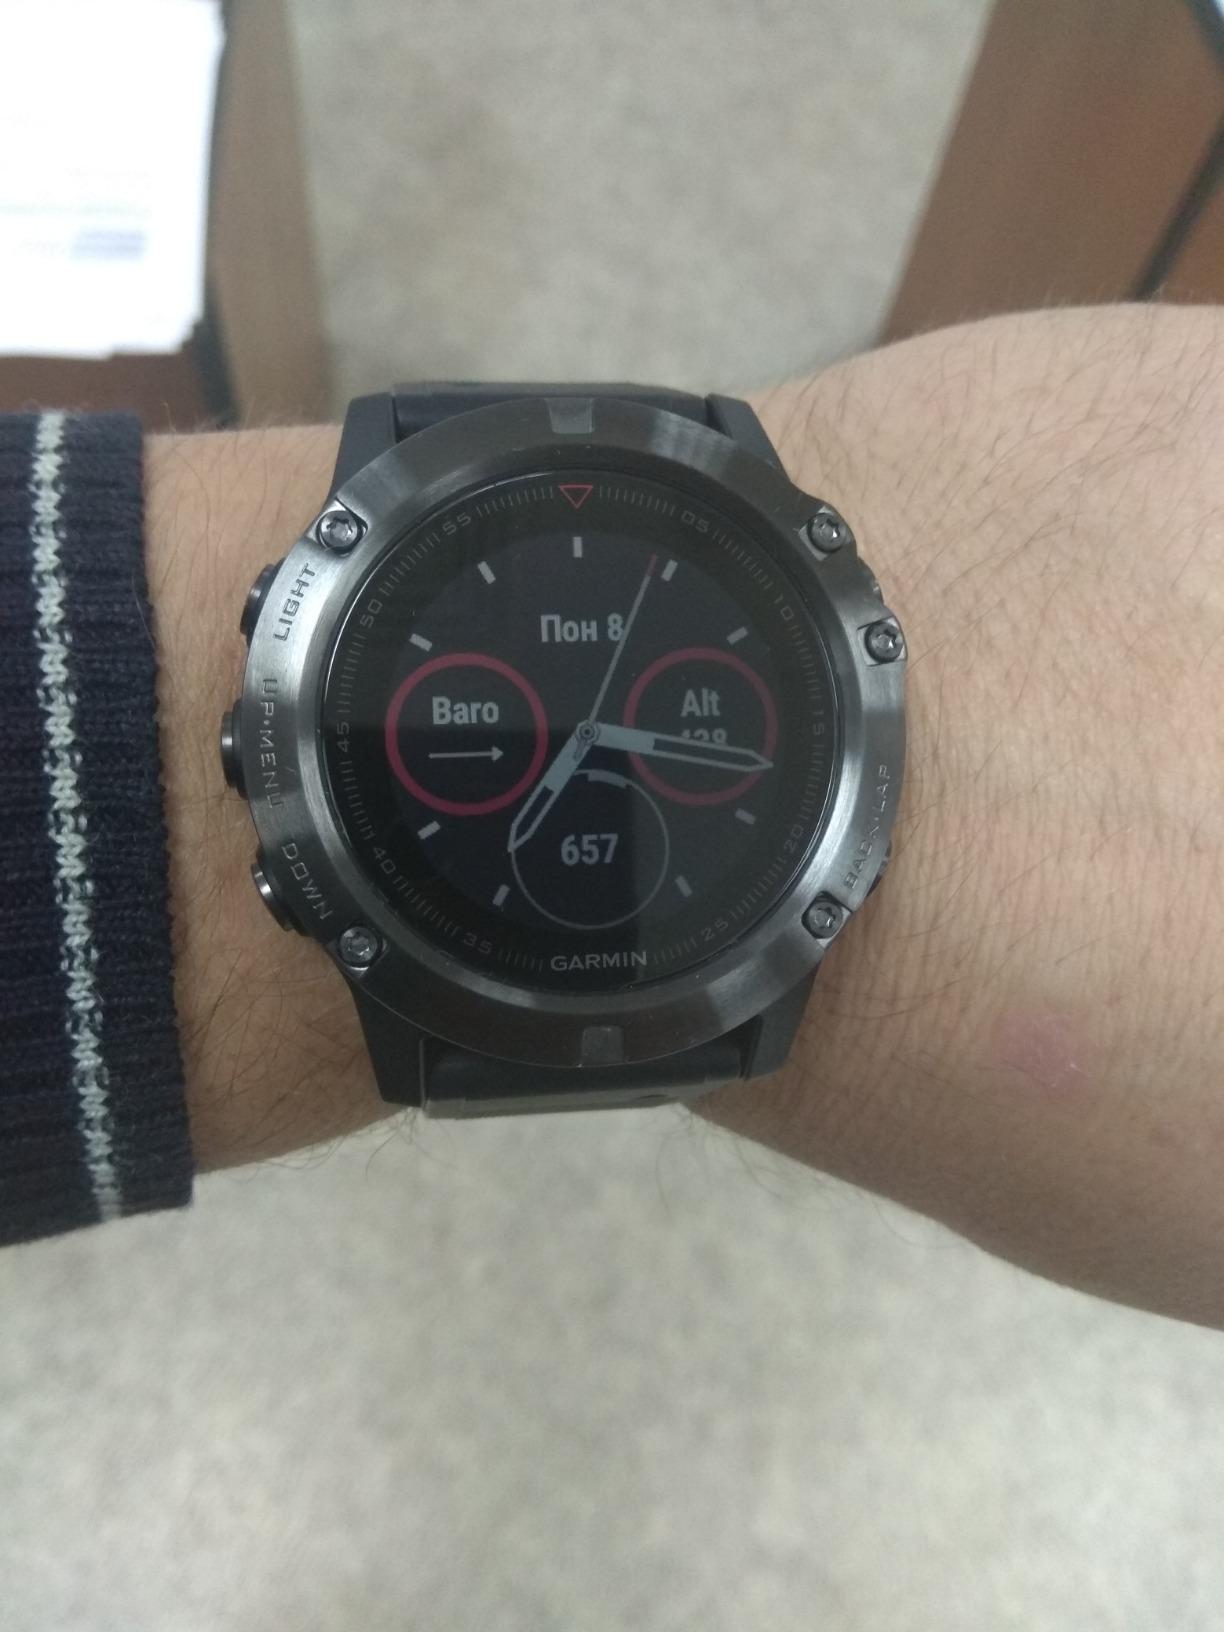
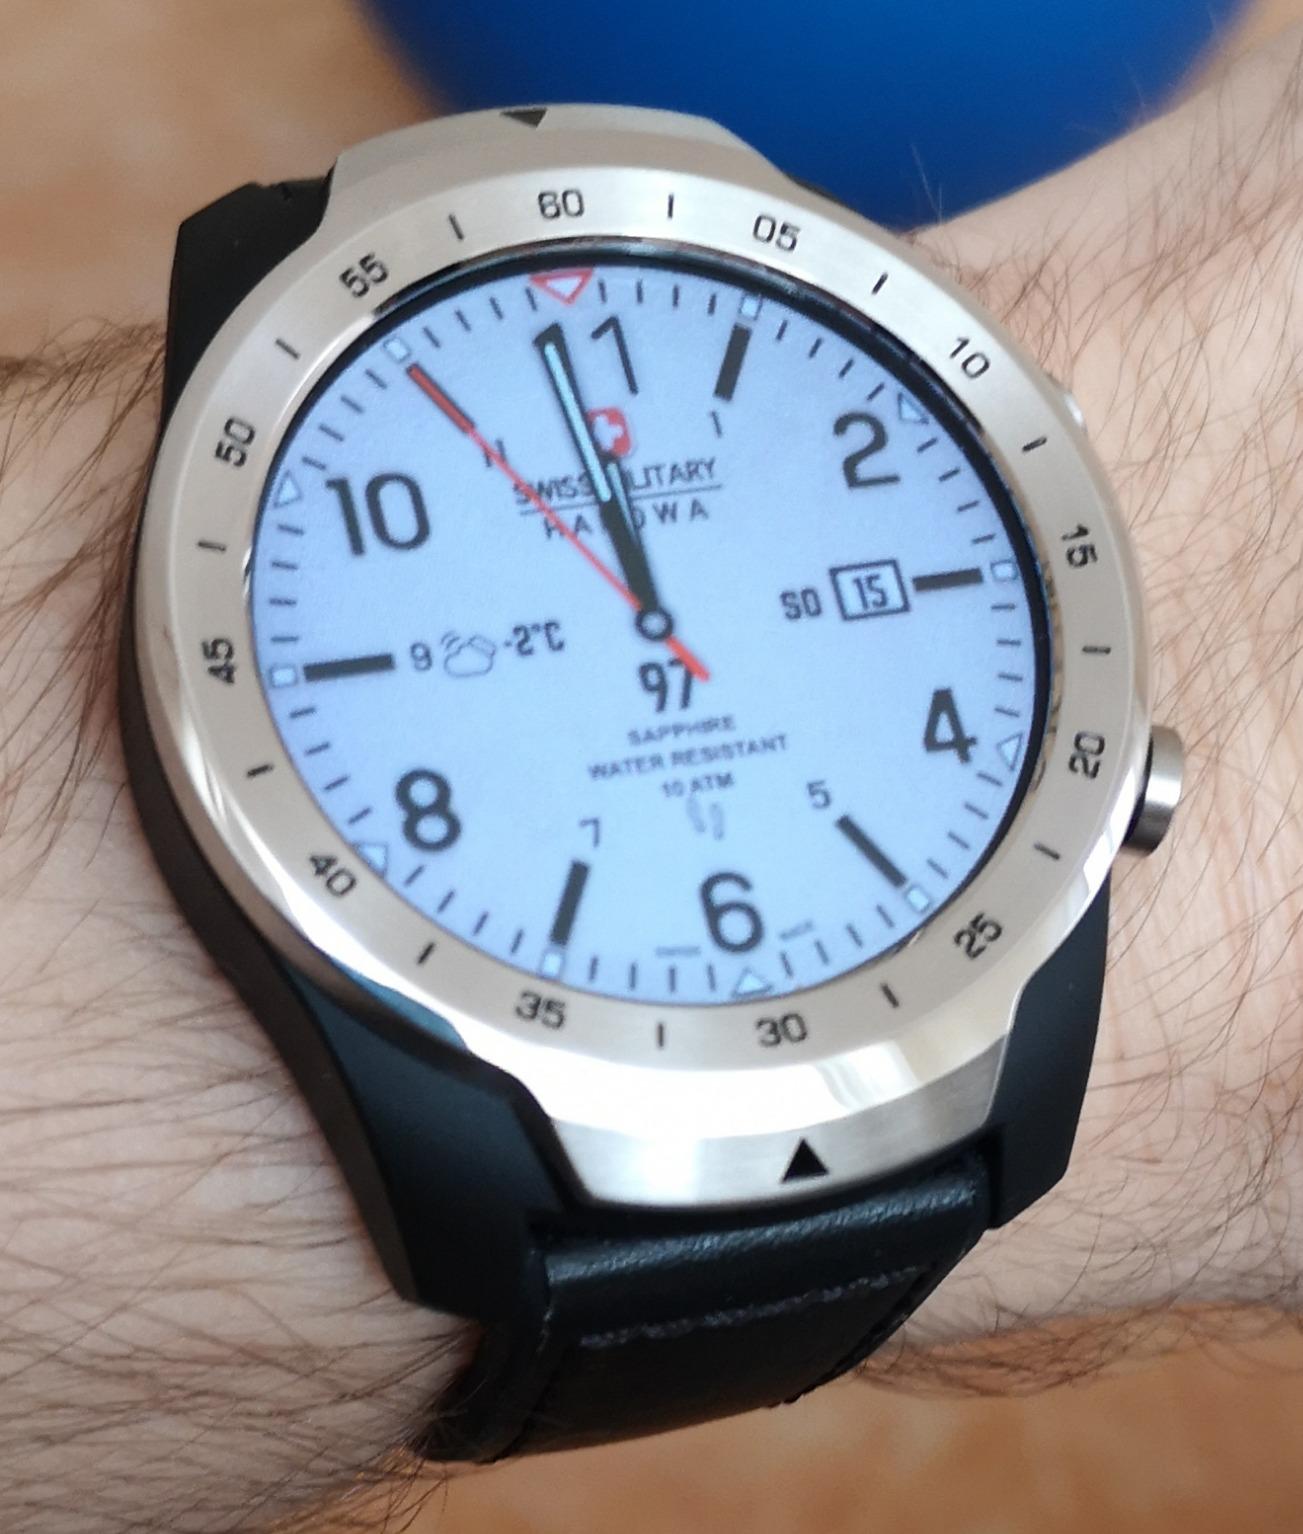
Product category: smartwatch
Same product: no